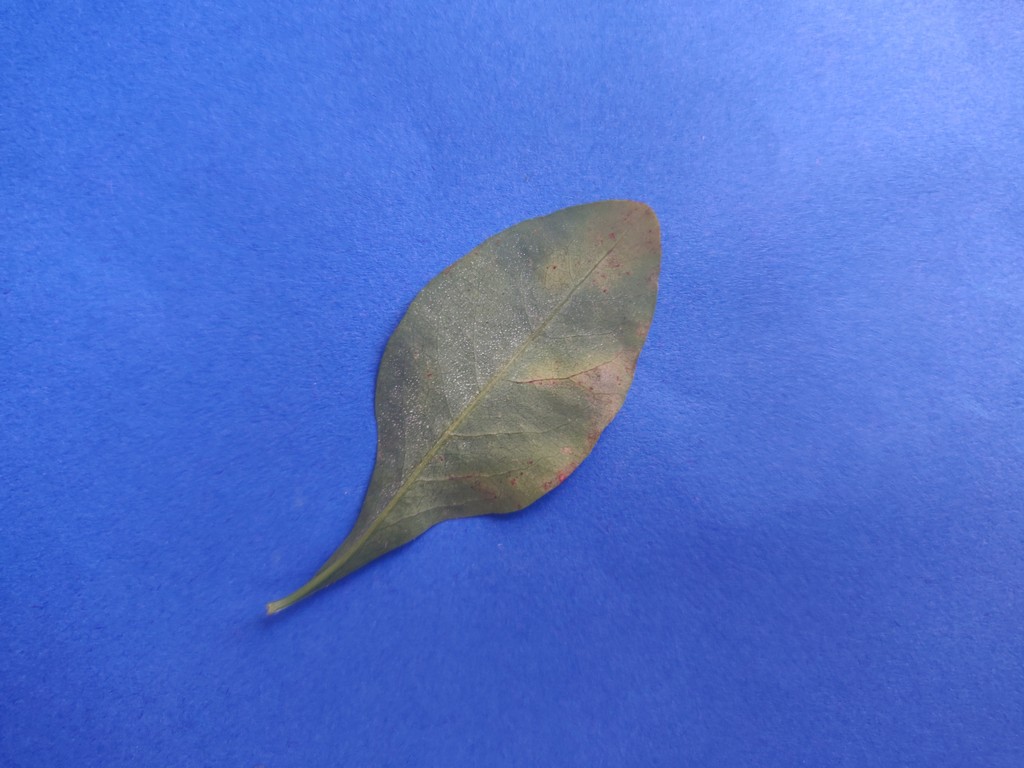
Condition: Unhealthy
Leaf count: single
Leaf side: back